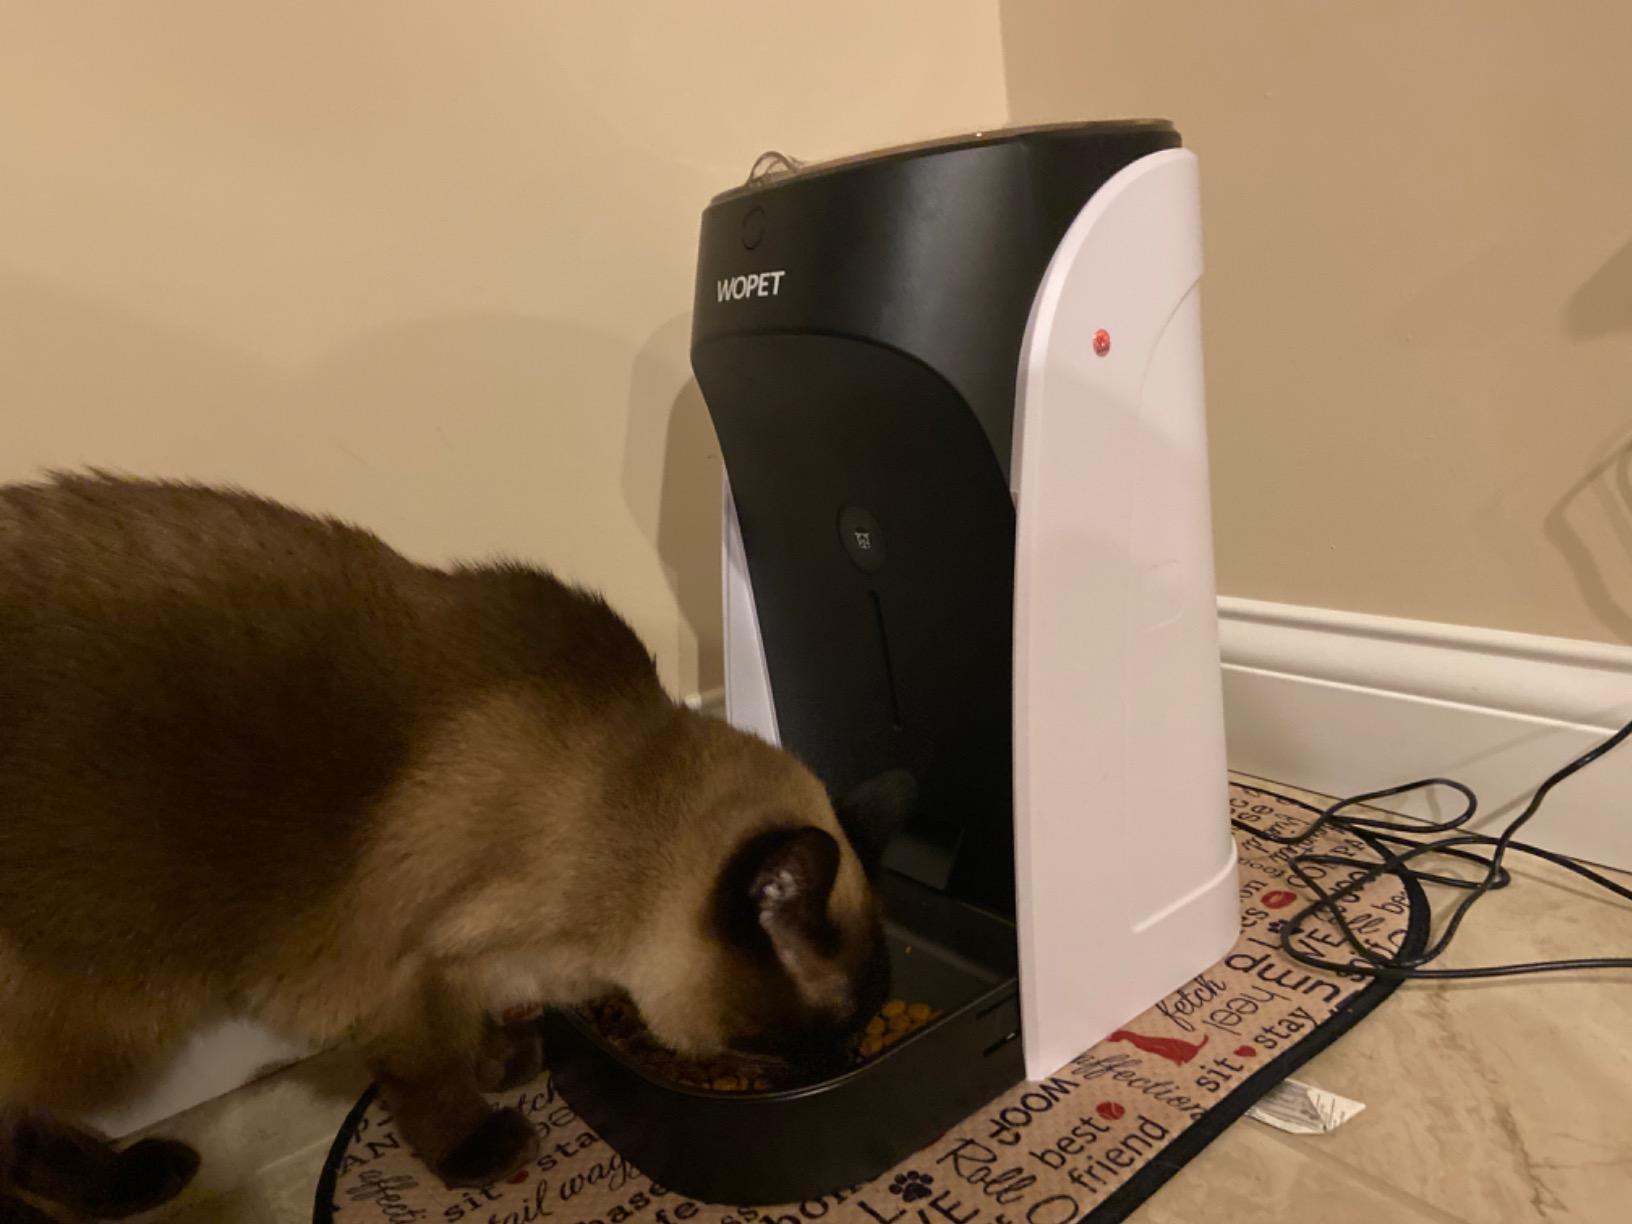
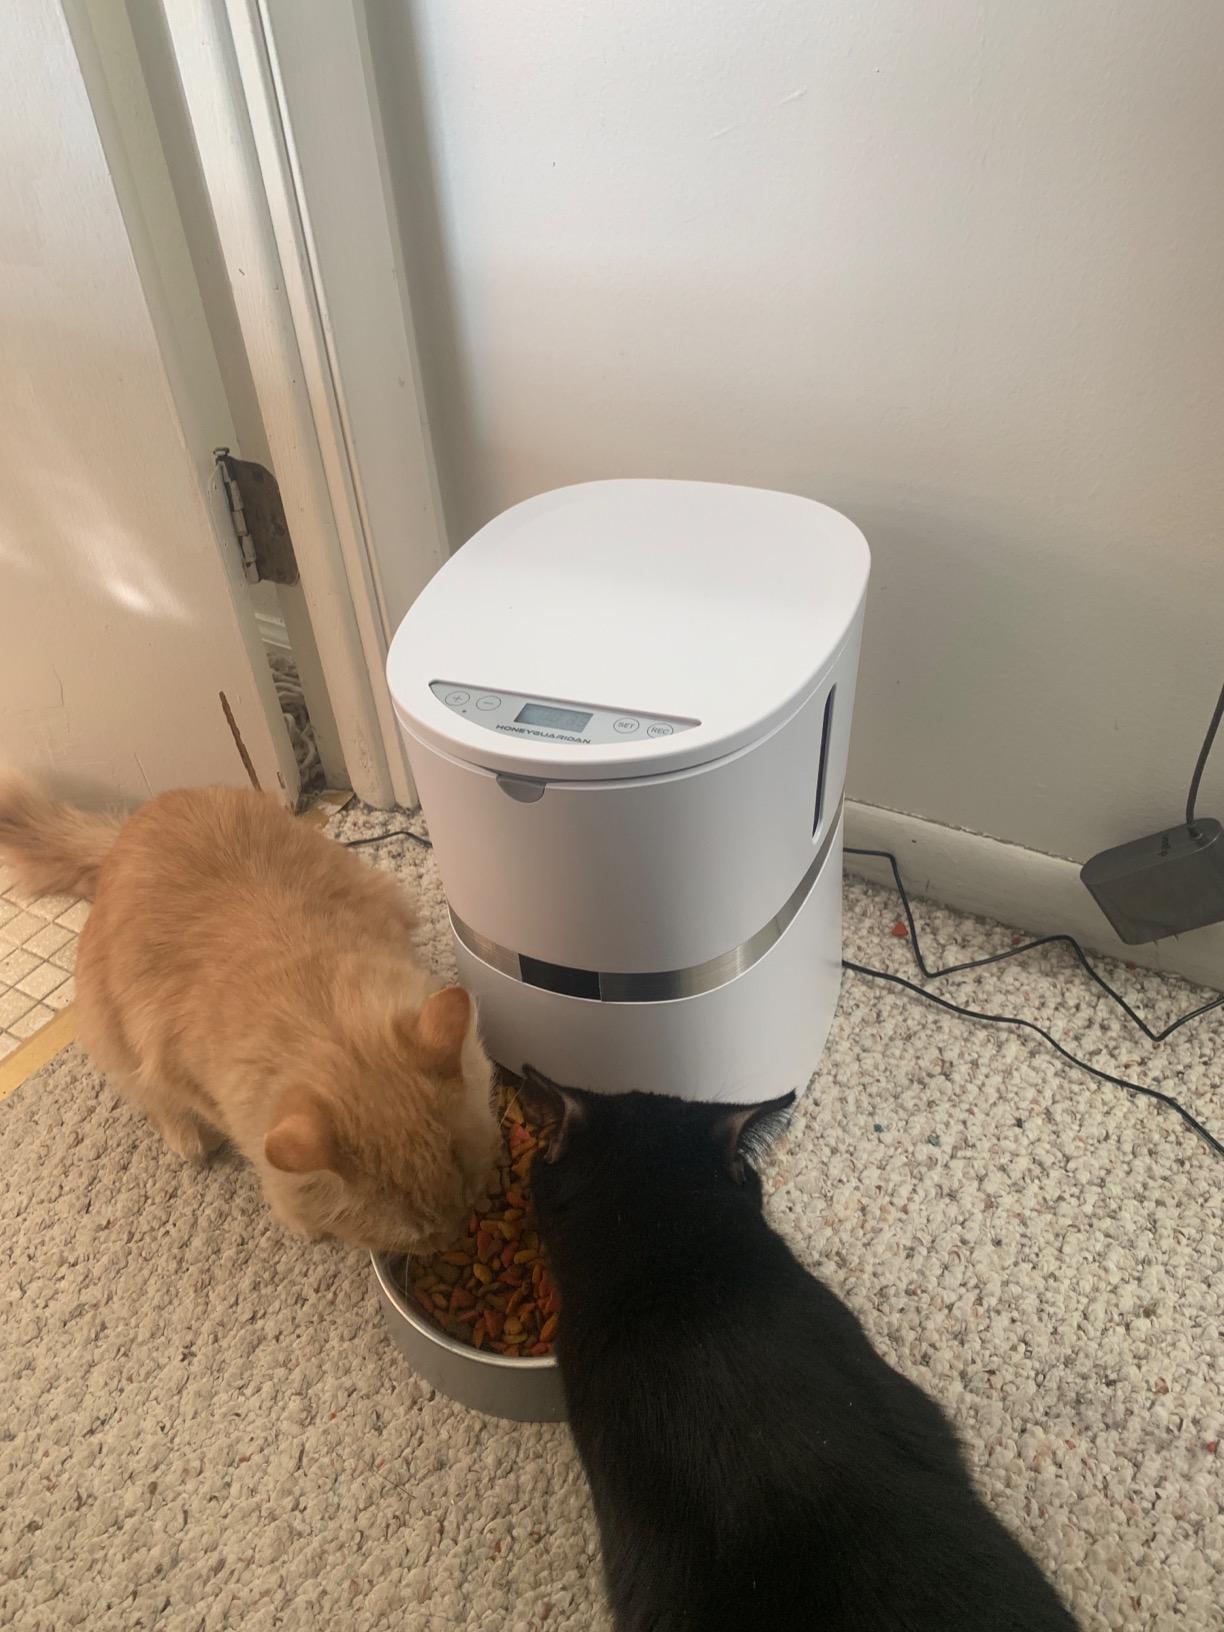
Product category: items_feeder
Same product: no